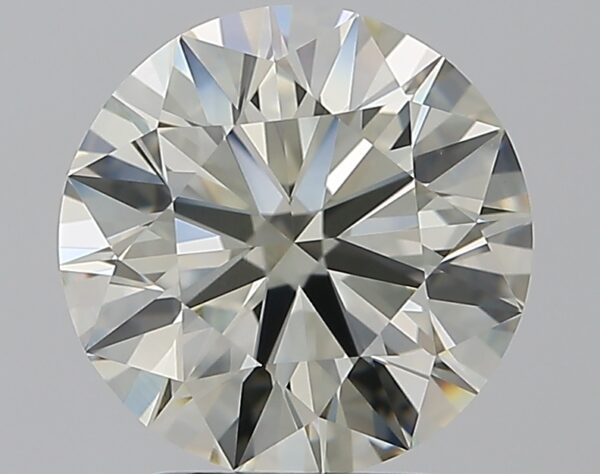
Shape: round
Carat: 2.61
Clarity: VVS2
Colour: M
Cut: EX
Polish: EX
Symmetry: EX
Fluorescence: ST
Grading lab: GIA
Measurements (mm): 8.79 x 8.85 x 5.45